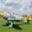
Label: airplane